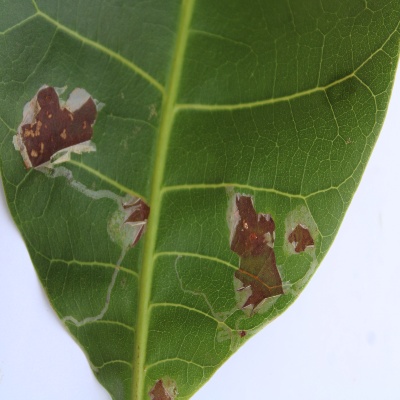
Crop: Cashew
Condition: leaf miner